NON Records

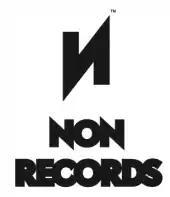
NON Records logo

NON Records is an independent record label based in Amsterdam, Netherlands. Founded in 2010 by musician and graphic designer Bear Damen, the label is known for electronic music with an emphasis on analog recording techniques. The current roster of artists included Bear Damen himself, as well as Palmbomen, THE BENELUX, Renkas, Marius, and HyperHyper.